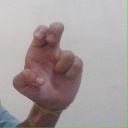
अक्षर: अ